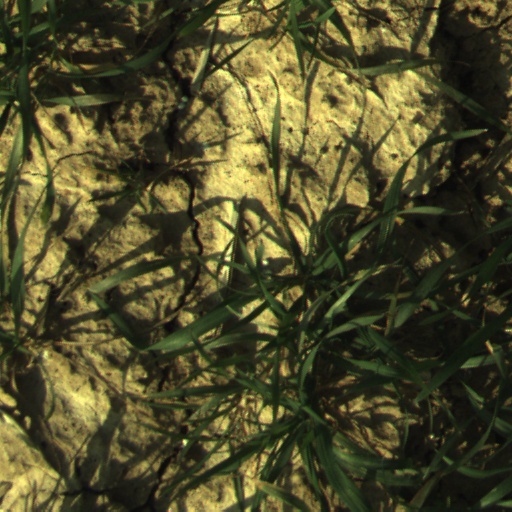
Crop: wheat